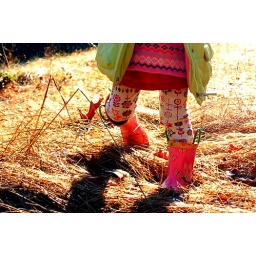
running in winter grass